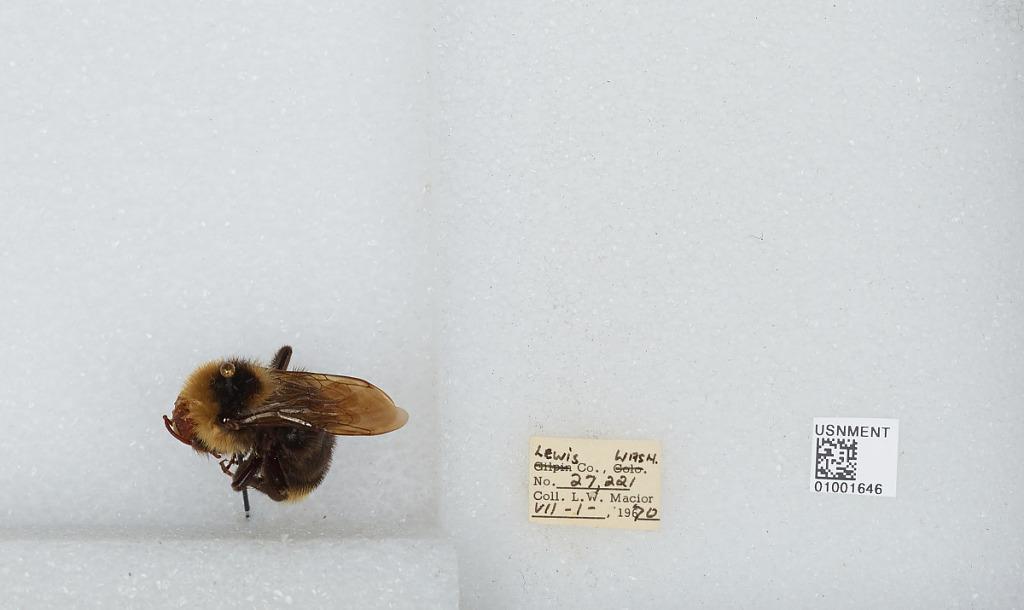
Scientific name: Bombus (Psithyrus) insularis (Smith)
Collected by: L. Macior
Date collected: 1970-7-1
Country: United States
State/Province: Washington
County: Lewis
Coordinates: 46.58, -122.4